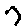
Label: 7